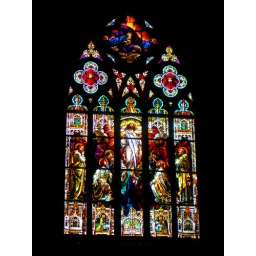
Stained glass window in St. John's